Antonia Fraser

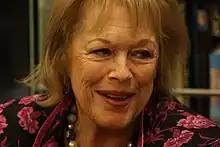
Fraser in 2010

Lady Antonia Margaret Caroline Fraser, (born 27 August 1932) is a British author of history, novels, biographies and detective fiction. She is the widow of the 2005 Nobel Laureate in Literature, Harold Pinter (1930–2008), and prior to his death was also known as Lady Antonia Pinter.